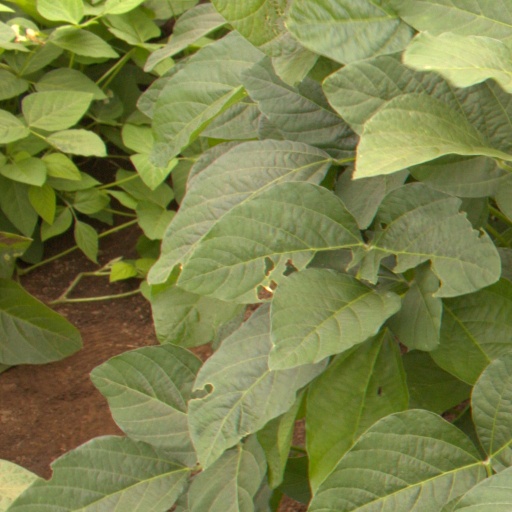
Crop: soybean